Przemysław Frankowski

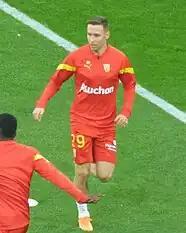
Frankowski with Lens in 2023 during training

On 5 August 2021, Frankowski signed for Ligue 1 club Lens for a reported €2.3 million.